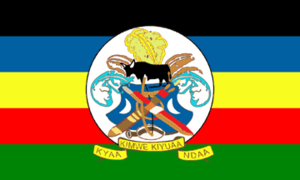
Le comté de Machakos fait partie des 47 comtés du Kenya. Sa capitale est Machakos qui est aussi sa plus grande ville et premier siège administratif du pays. En 2019, le comté avait une population de 1 421 932 habitants sur 5 952,9 km². Le comté borde ceux de Nairobi et de Kiambu à l'ouest, Embu au nord, Kitui à l'est, Makueni au sud, Kajiado au sud-ouest et Muranga et Kirinyaga au nord-ouest.